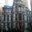
Label: house